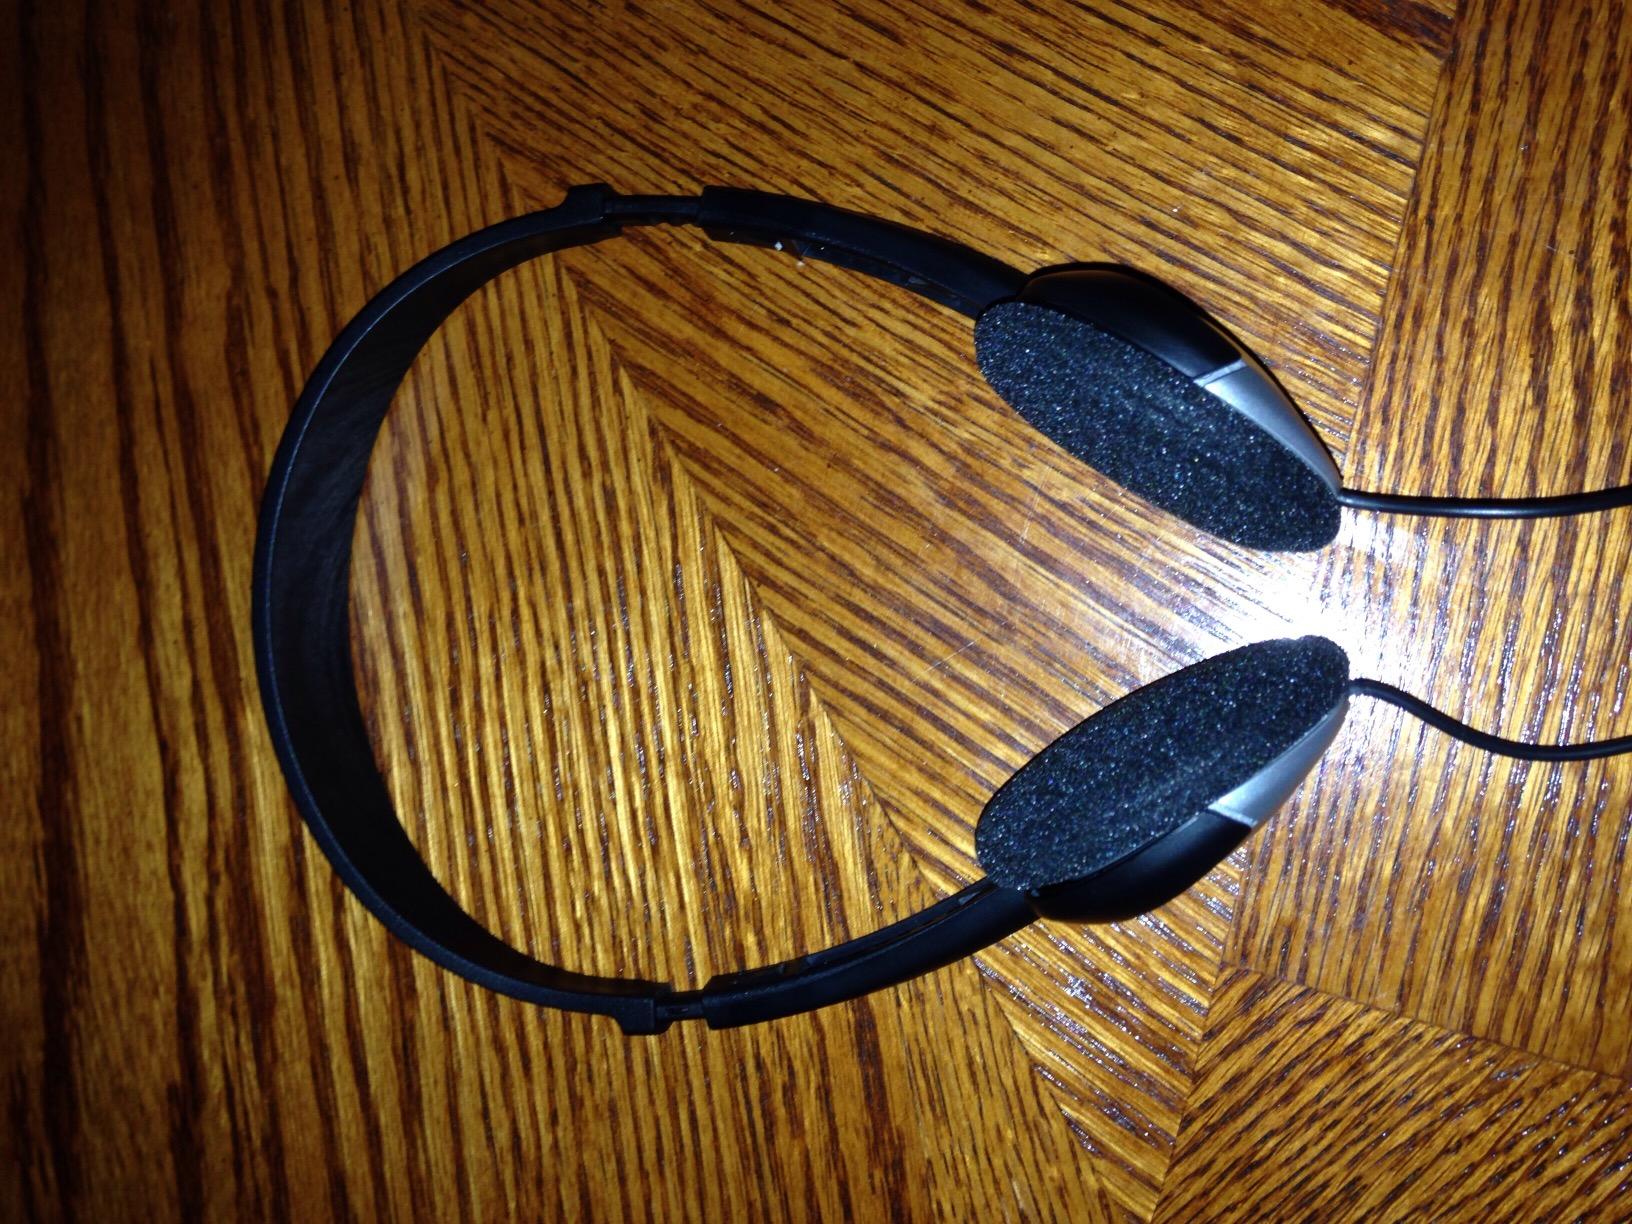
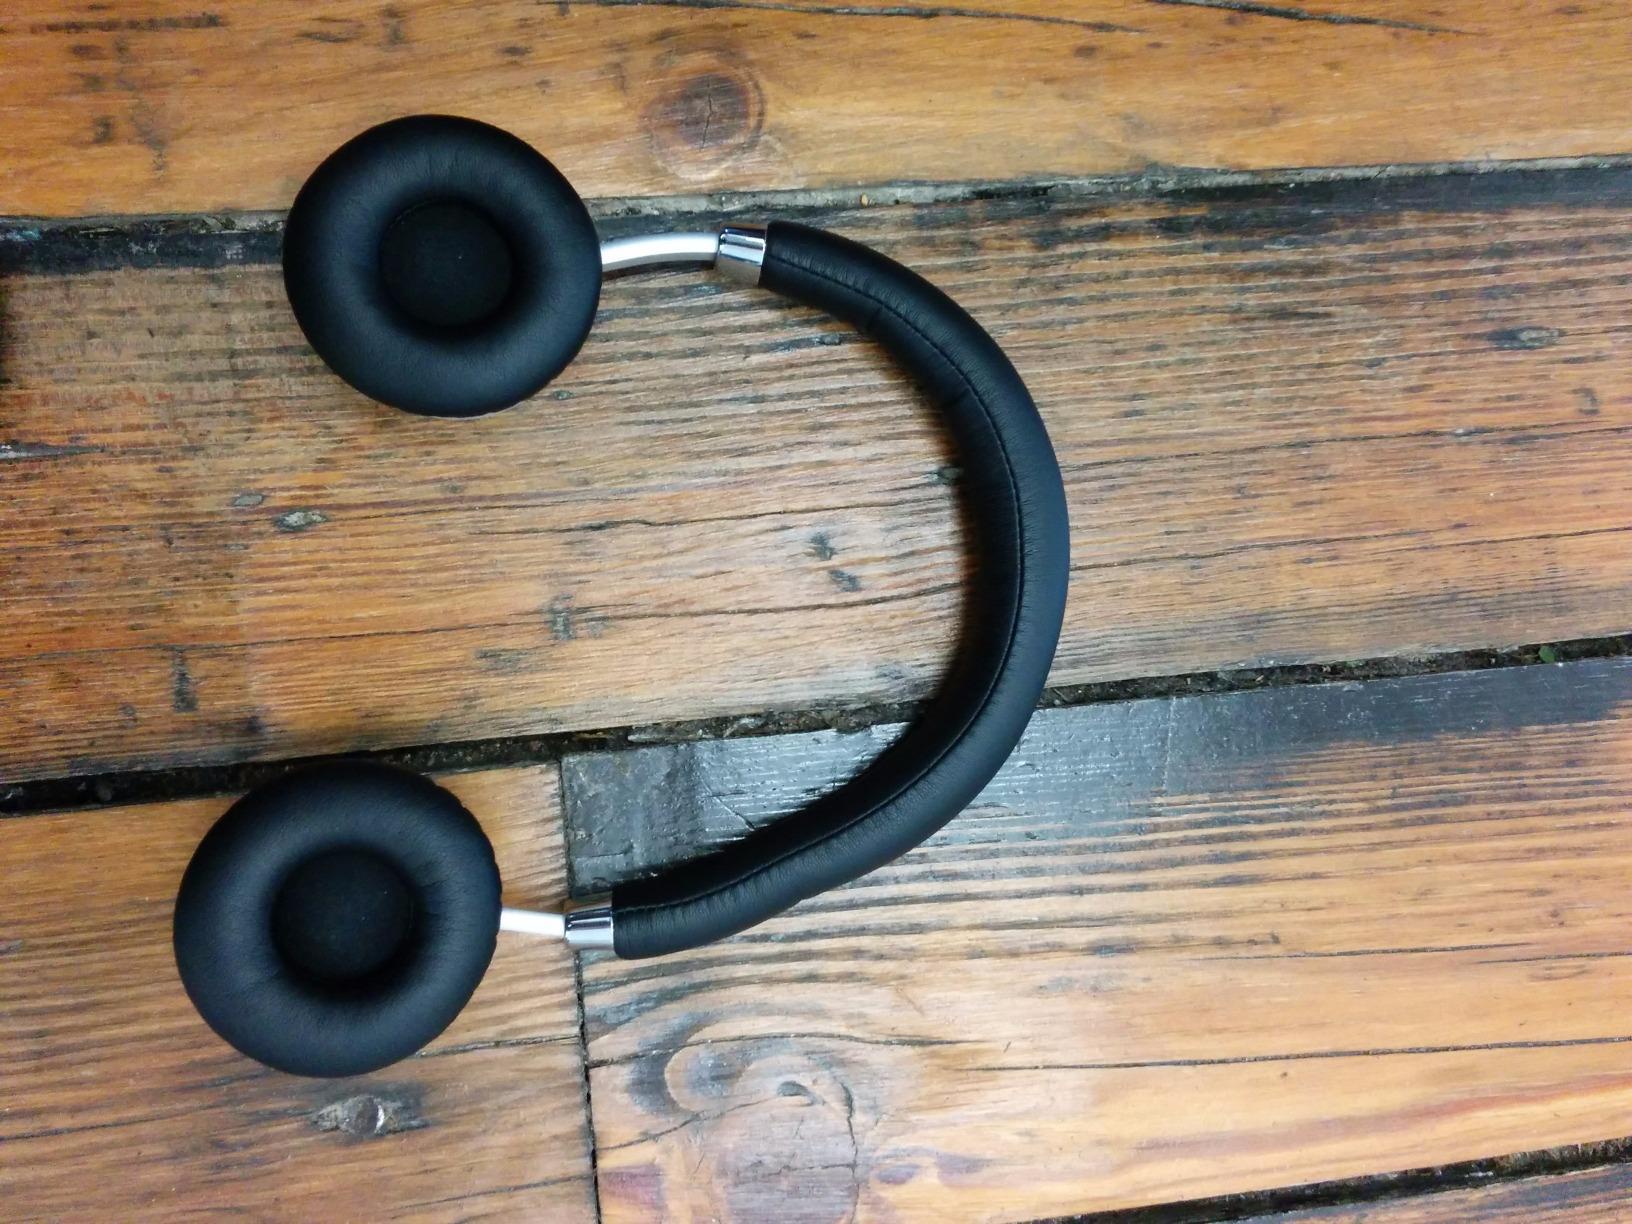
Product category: headphones
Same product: no